Pierre-Albert Chapuisat

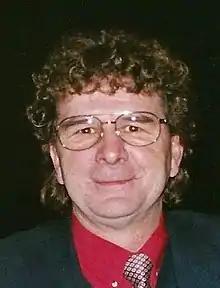

Pierre-Albert 'Gabet' Chapuisat (born 5 April 1948) is a Swiss retired football defender and manager.